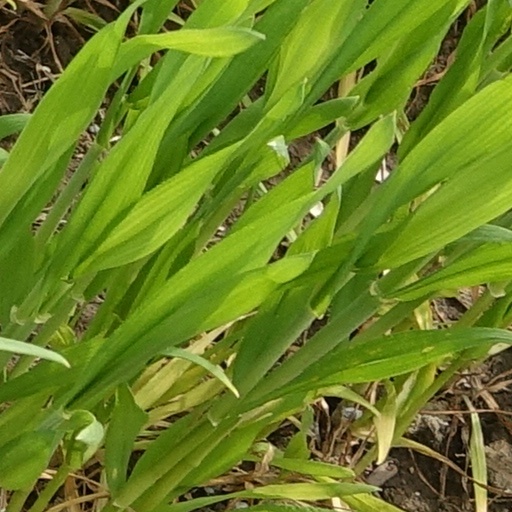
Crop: wheat